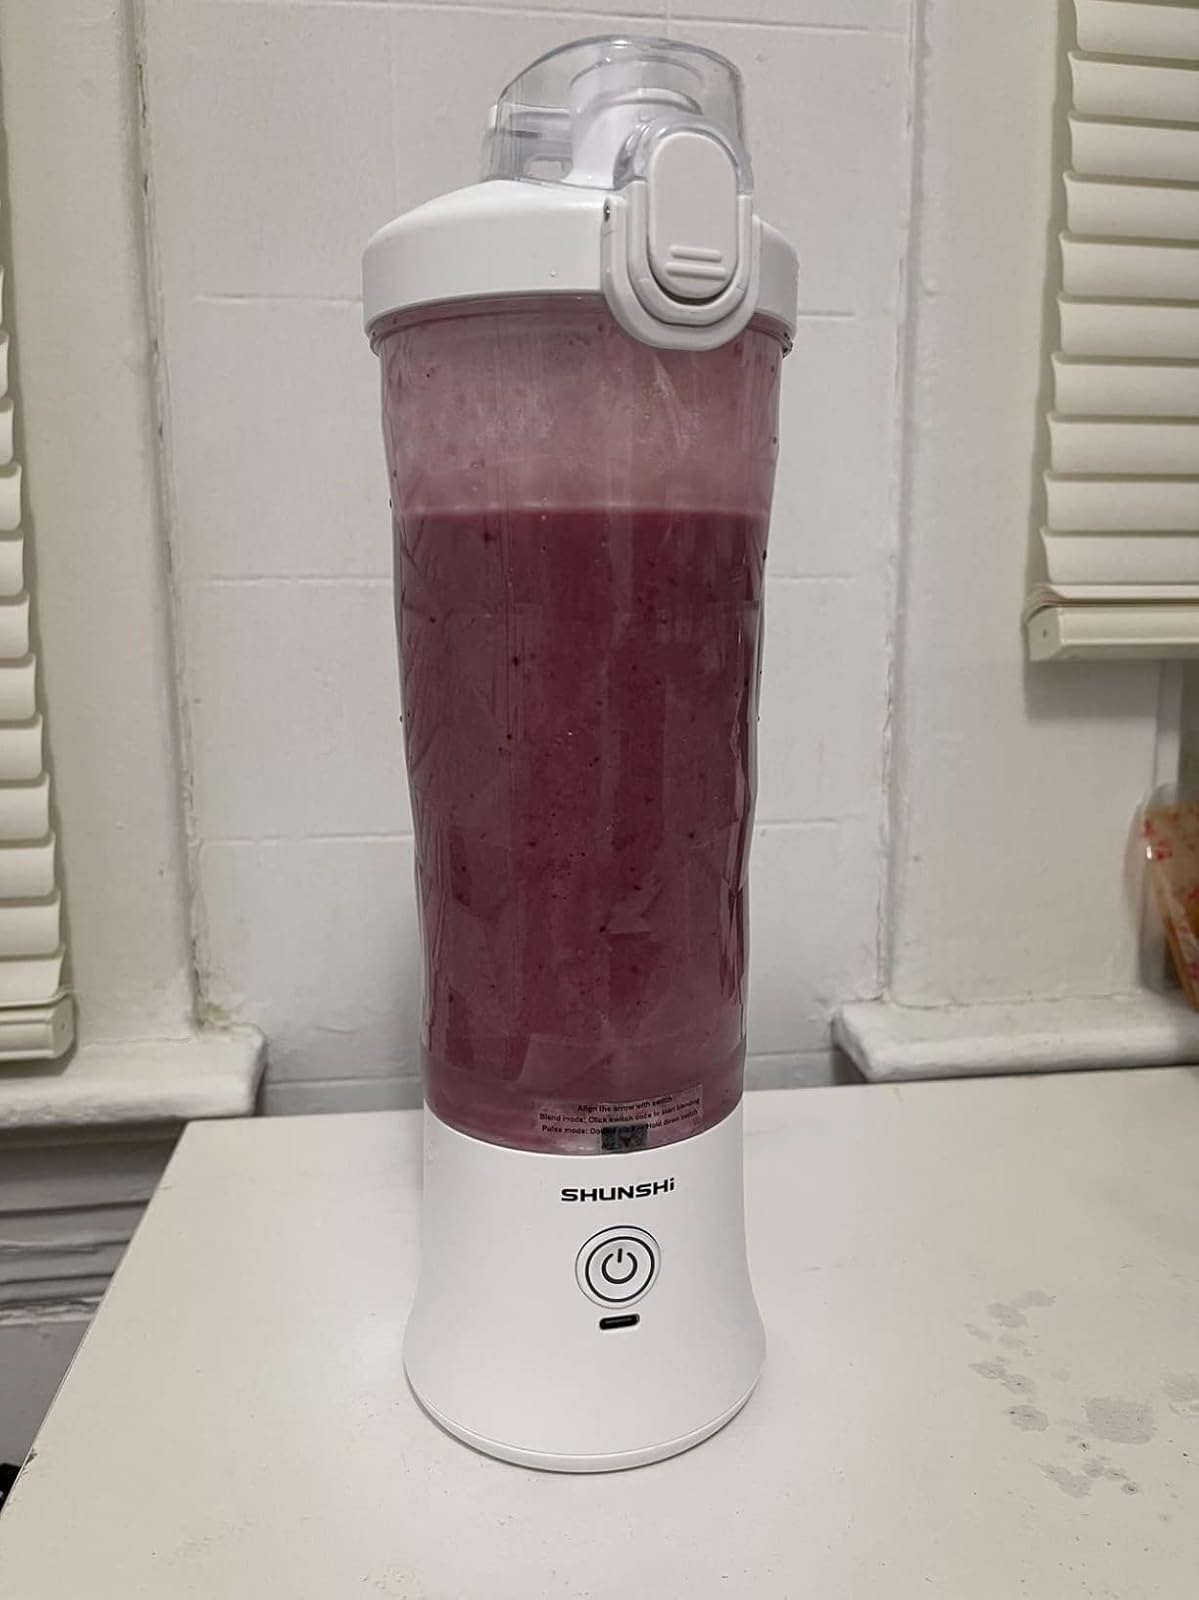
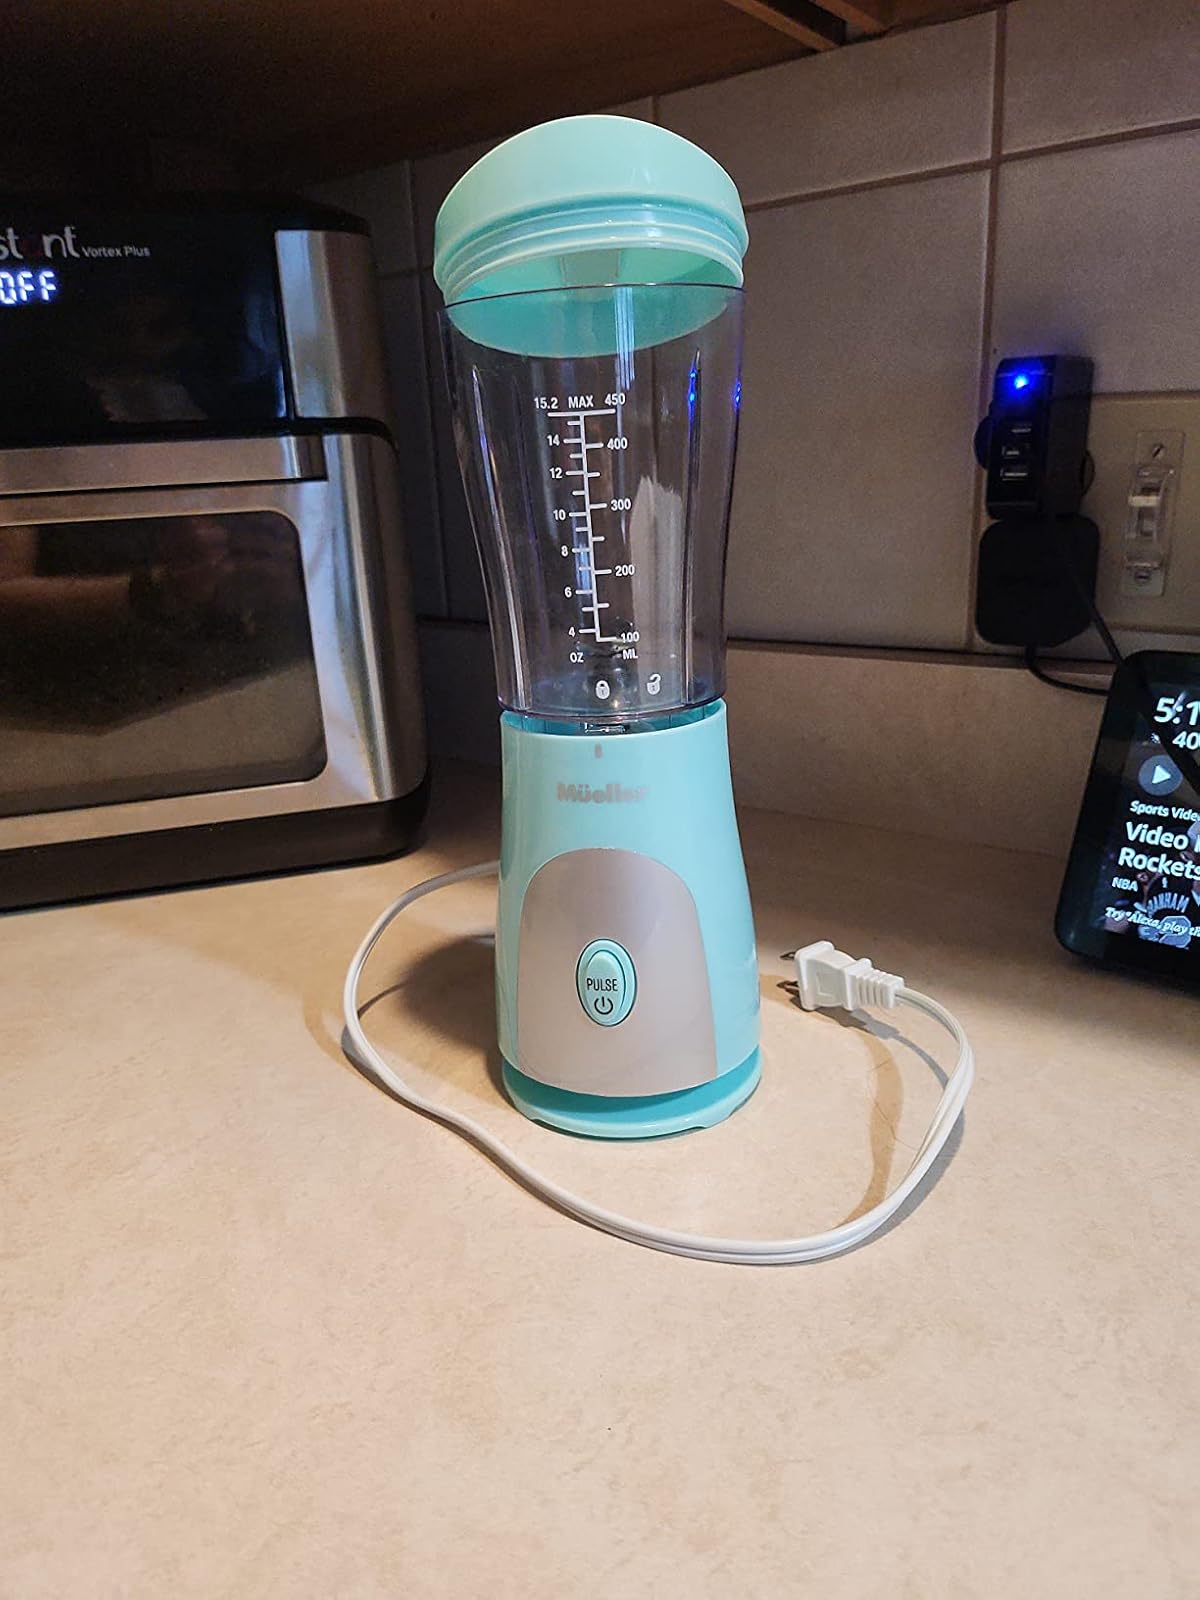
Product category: items_blender
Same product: no